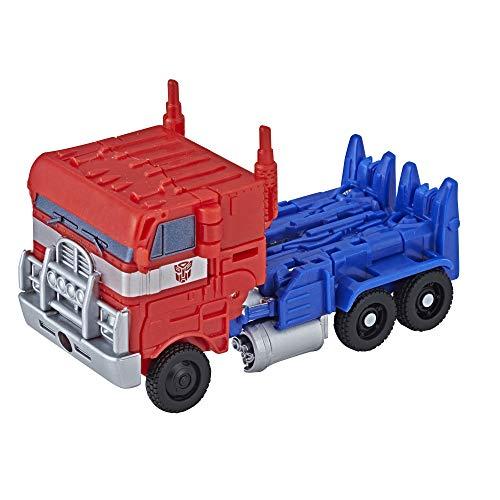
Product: Transformers E1849 Tra Mv6 Energon Igniters 10 Radar Action Figure
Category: Toys & Games | Toy Figures & Playsets | Action Figures
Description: Relive the original adventures with Transformers Generations figures.
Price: $3.94
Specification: ProductDimensions:2.4x7x6inches|ItemWeight:3.2ounces|ShippingWeight:3.52ounces(Viewshippingratesandpolicies)|DomesticShipping:ItemcanbeshippedwithinU.S.|InternationalShipping:ThisitemcanbeshippedtoselectcountriesoutsideoftheU.S.LearnMore|ASIN:B075LQL5RL|Itemmodelnumber:E1849|Manufacturerrecommendedage:5yearsandup